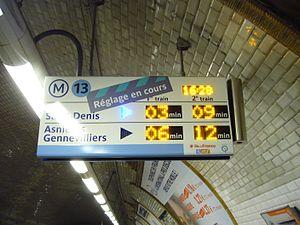
Un panneau SIEL indique les temps d'attente des quatre prochains trains en direction du nord sur la ligne 13 du métro de Paris.
SIEL version Métro de Paris est un ensemble de matériels destiné à l'information des voyageurs que la RATP a installé sur l'ensemble des lignes du métro parisien. Ils permettent de connaître les temps d'attente avant les prochains trains et sur la ligne 14, de transmettre des messages d'information.